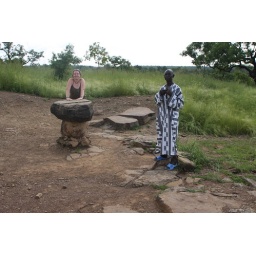
This sacred stone was unable to be moved when they built the road in Larabanga, so here it lies.